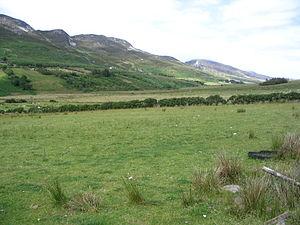
Les Urris Hills ou Cnoic Iorrais sont une chaîne de collines situées à l'ouest de la presqu'île d'Inishowen, comté de Donegal en Irlande. Culminant à une hauteur de 417 mètres, elles dominent le Lough Swilly à l'ouest et au nord le village de Dunaff.